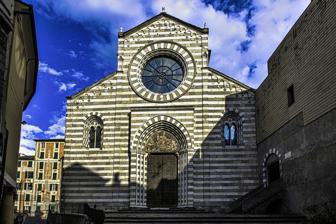
Building: Sant'Agostino, Genoa
Country: Italy
Year built: 1260
Church of Saint Augustine (Chiesa di Sant'Agostino) Façade of the Basilica. Religion Affiliation Roman Catholic Province Genoa Ecclesiastical or organizational status National monument Year consecrated 1260 Status Active Location Location Genoa , Italy Geographic coordinates 44°24′18″N 8°55′56″E / 44.405°N 8.93214°E / 44.405; 8.93214 Architecture Type Church Style Gothic Sant'Agostino is a church in the historical center of Genoa , northern Italy . It is today deconsecrated, sometimes used for representations of the nearby Teatro della Tosse theatre company. History Begun by the Augustinians in 1260, it is one of the few Gothic buildings remaining in the city, after the numerous demolitions in the 19th century.  It has a typical façade with bichrome stripes in white marble and blue stone, with a large rose window in the middle. Notable is the ogival portal with, in the lunette , a fresco depicting St Augustine by Giovanni Battista Merano . At the sides are two double mullioned windows . The interior has a nave and two aisles divided by ogival arches supported by robust columns with cubic capitals. The church has also two cloister now included into a museum. From 1928-1936 the building was the home of the Genoa Conservatory . References